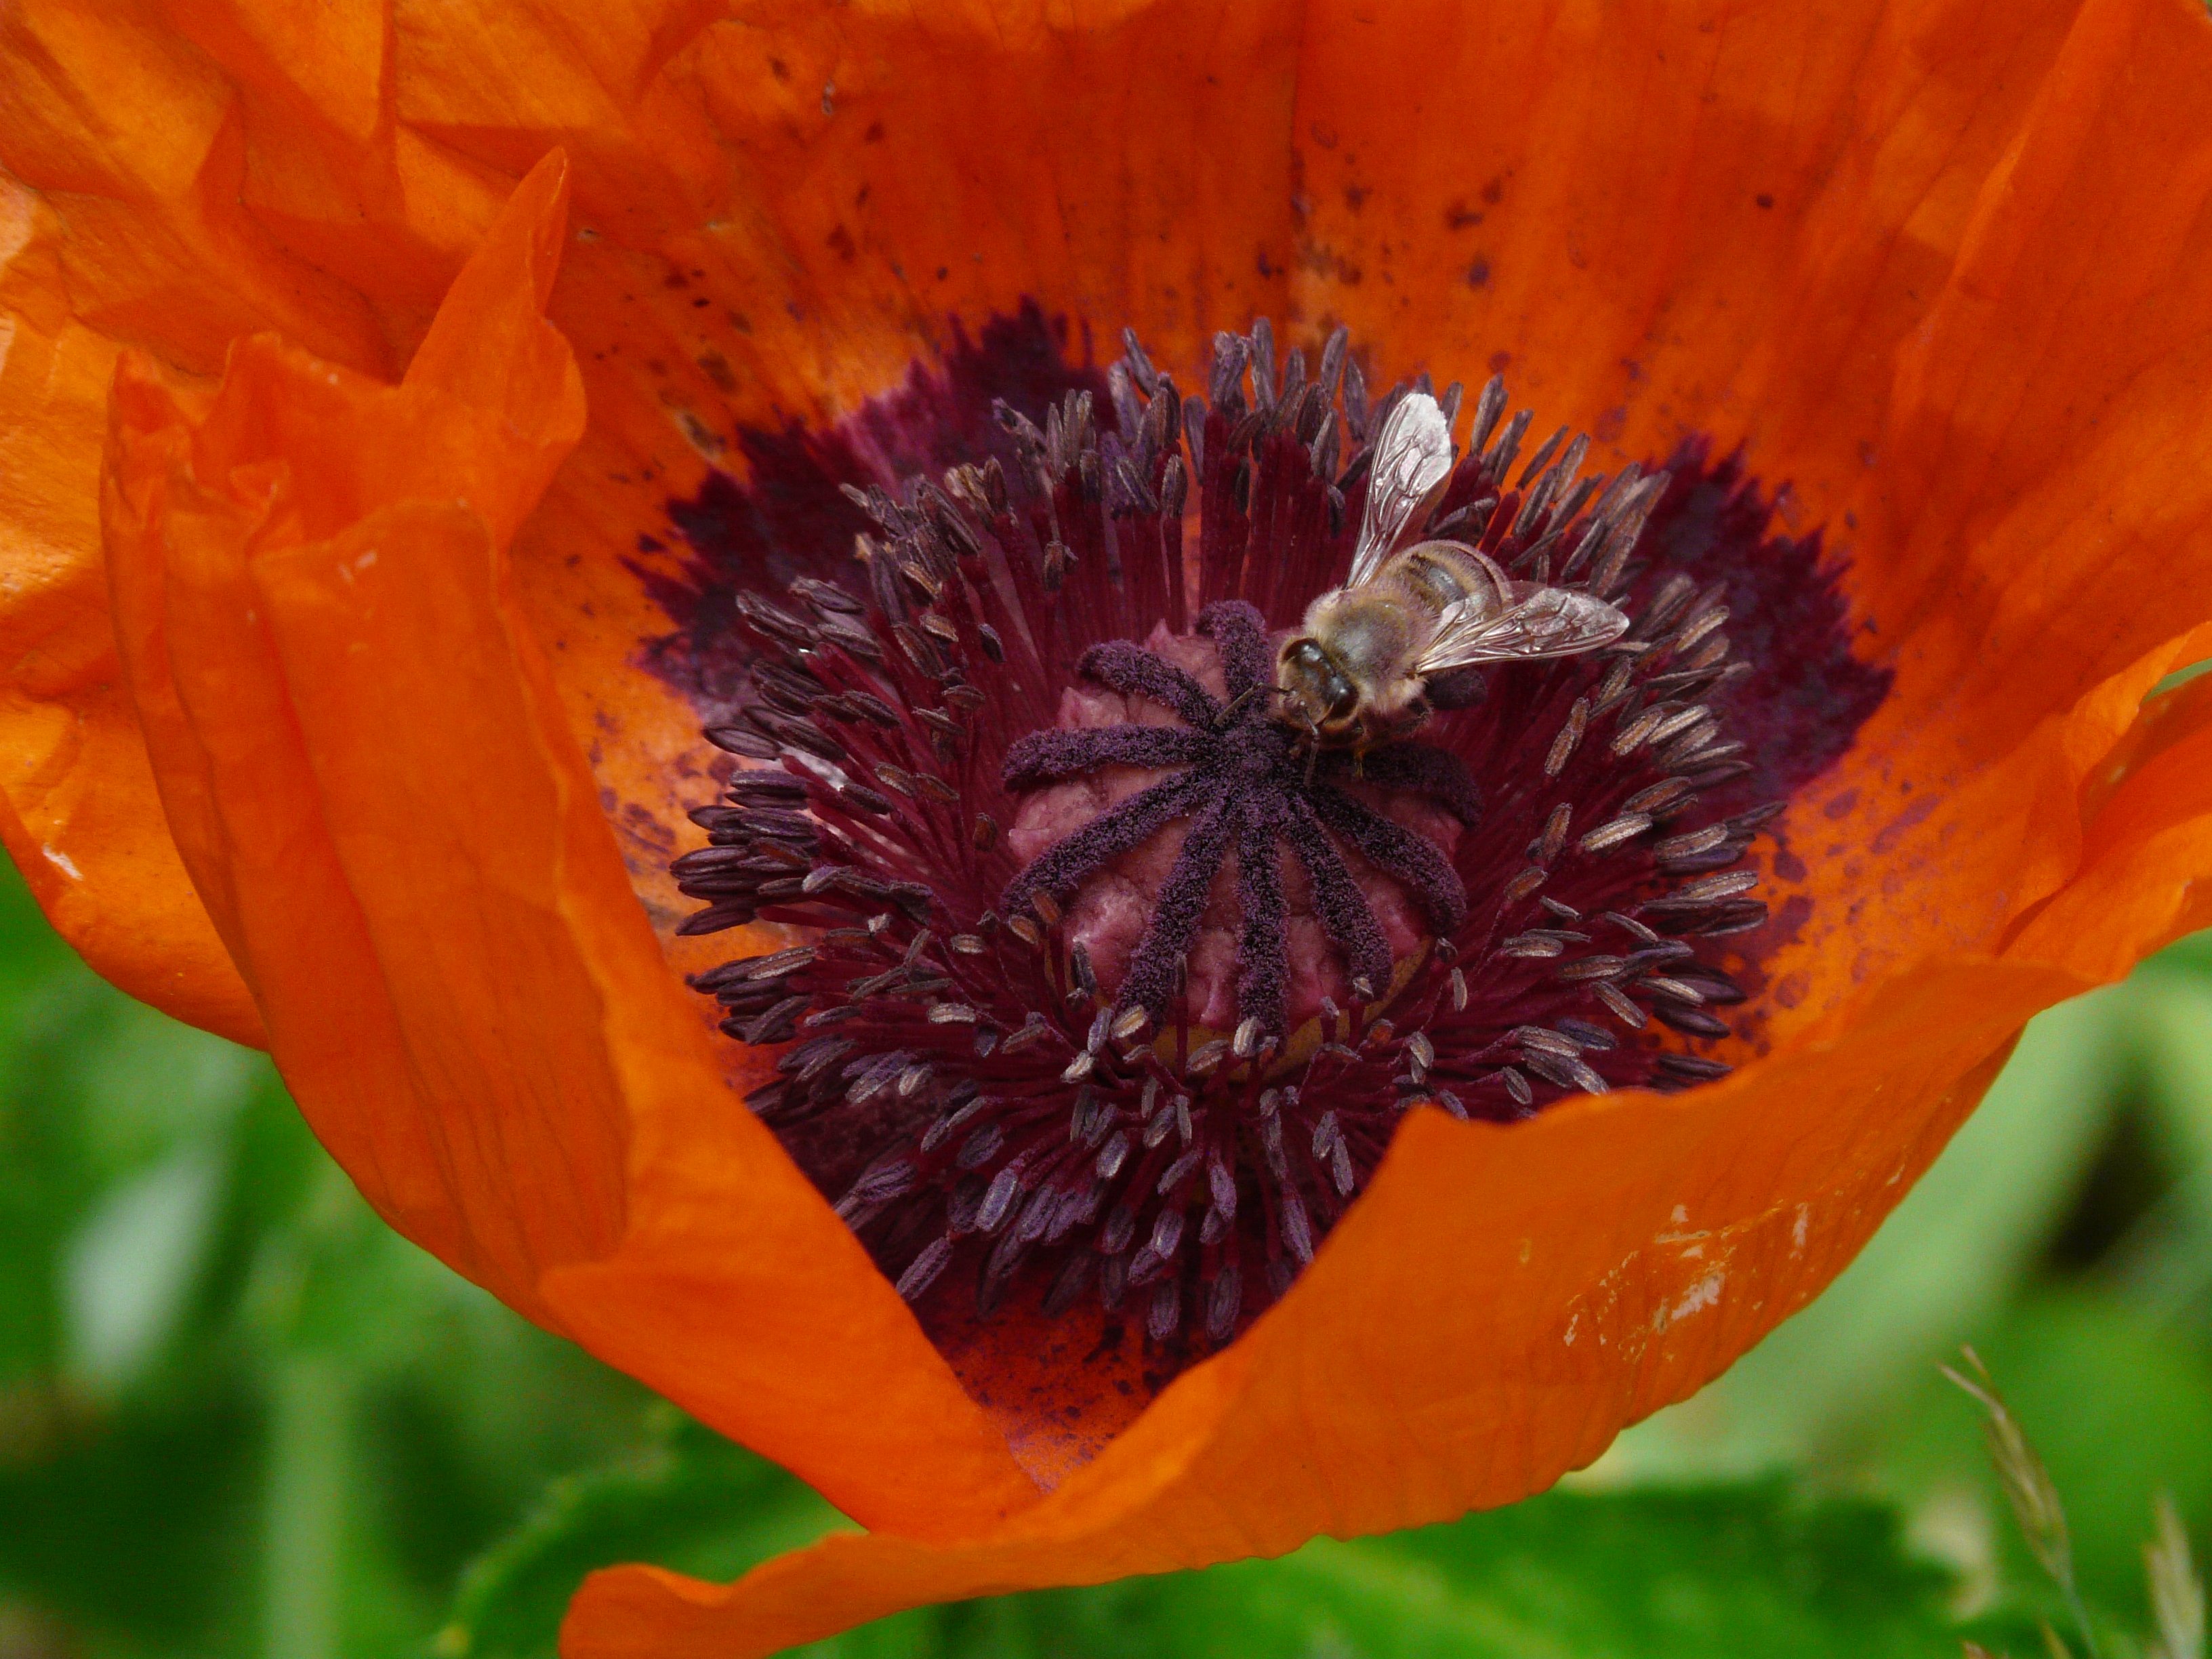
blossom, plant, flower, petal, bloom, orange, color, insect, colorful, yellow, flora, sprinkle, wildflower, klatschmohn, bee, beautiful, poppy, coquelicot, medicinal plant, macro photography, flowering plant, calendula, annual plant, plant stem, land plant, poppy family